Describe the emotion expressed in this image:  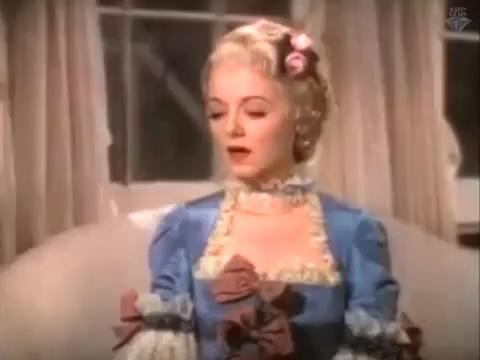
This person displays Suffering, valence and arousal with low intensity.